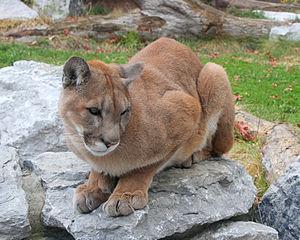
La province de San Luis est une subdivision de l'Argentine située au centre-ouest du pays. Sa capitale est la ville de San Luis.
Le Caracal est un félin du genre Caracal largement répandu en Afrique et en Asie depuis le Moyen-Orient jusqu'au sous-continent indien. En 2008, le caracal était classé en catégorie préoccupation mineure sur la liste rouge de l'UICN en raison de sa présence relativement commune notamment en Afrique australe et en Afrique de l'Est. Le caracal est néanmoins considéré comme menacé en Afrique du Nord et rare en Asie centrale et en Inde.
Le parc national Nahuel Huapi est un parc national situé en Patagonie en Argentine. Il s'étend sur 717 261 hectares répartis entre les provinces de Neuquén et de Río Negro.